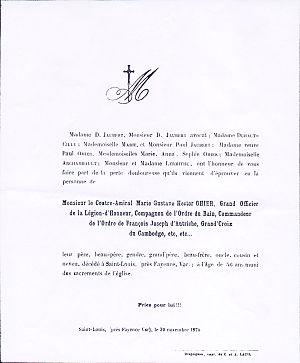
Marie Gustave Hector Ohier est un marin et officier général français, né à Mondoubleau le 5 août 1814 et mort le 30 novembre 1870.